Warsaw airlift

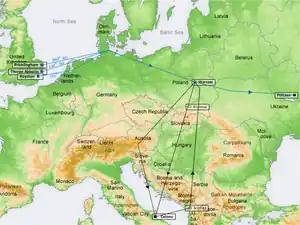

The first air-drops from Italy were conducted by 1586 Polish Special Duty Flight accompanied by seven Halifaxes from No. 148 Squadron RAF, successfully delivering their cargo to Krasiński Square and to Vola on the night of 4/5 August. Flights continued through August and into early September when all flights were suspended due to bad weather. This time was used to test a new bomb-sight which would allegedly have permitted more accurate supply delivery from a higher altitude. An aborted mission took place on 10/11 September with the last sorties taking place on 21/22 September, flown by 31 and 34 Squadrons SAAF as the Polish resistance was nearing total suppression by the Germans. A night mission on 13–14 August capt. Van Eissen's Liberator aircraft was shot down by German artillery, however he and some his crew members managed to parachute over the Soviet territory, they were surveyed by the Soviet side.